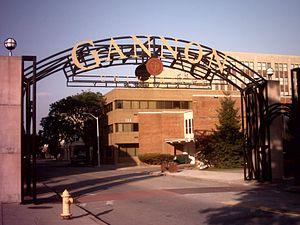
L'université Gannon est une université privée américaine située à Érié en Pennsylvanie. Cette université mixte accueille environ 4 500 étudiants. Sa devise est sanitas, scientia, sanctitas.